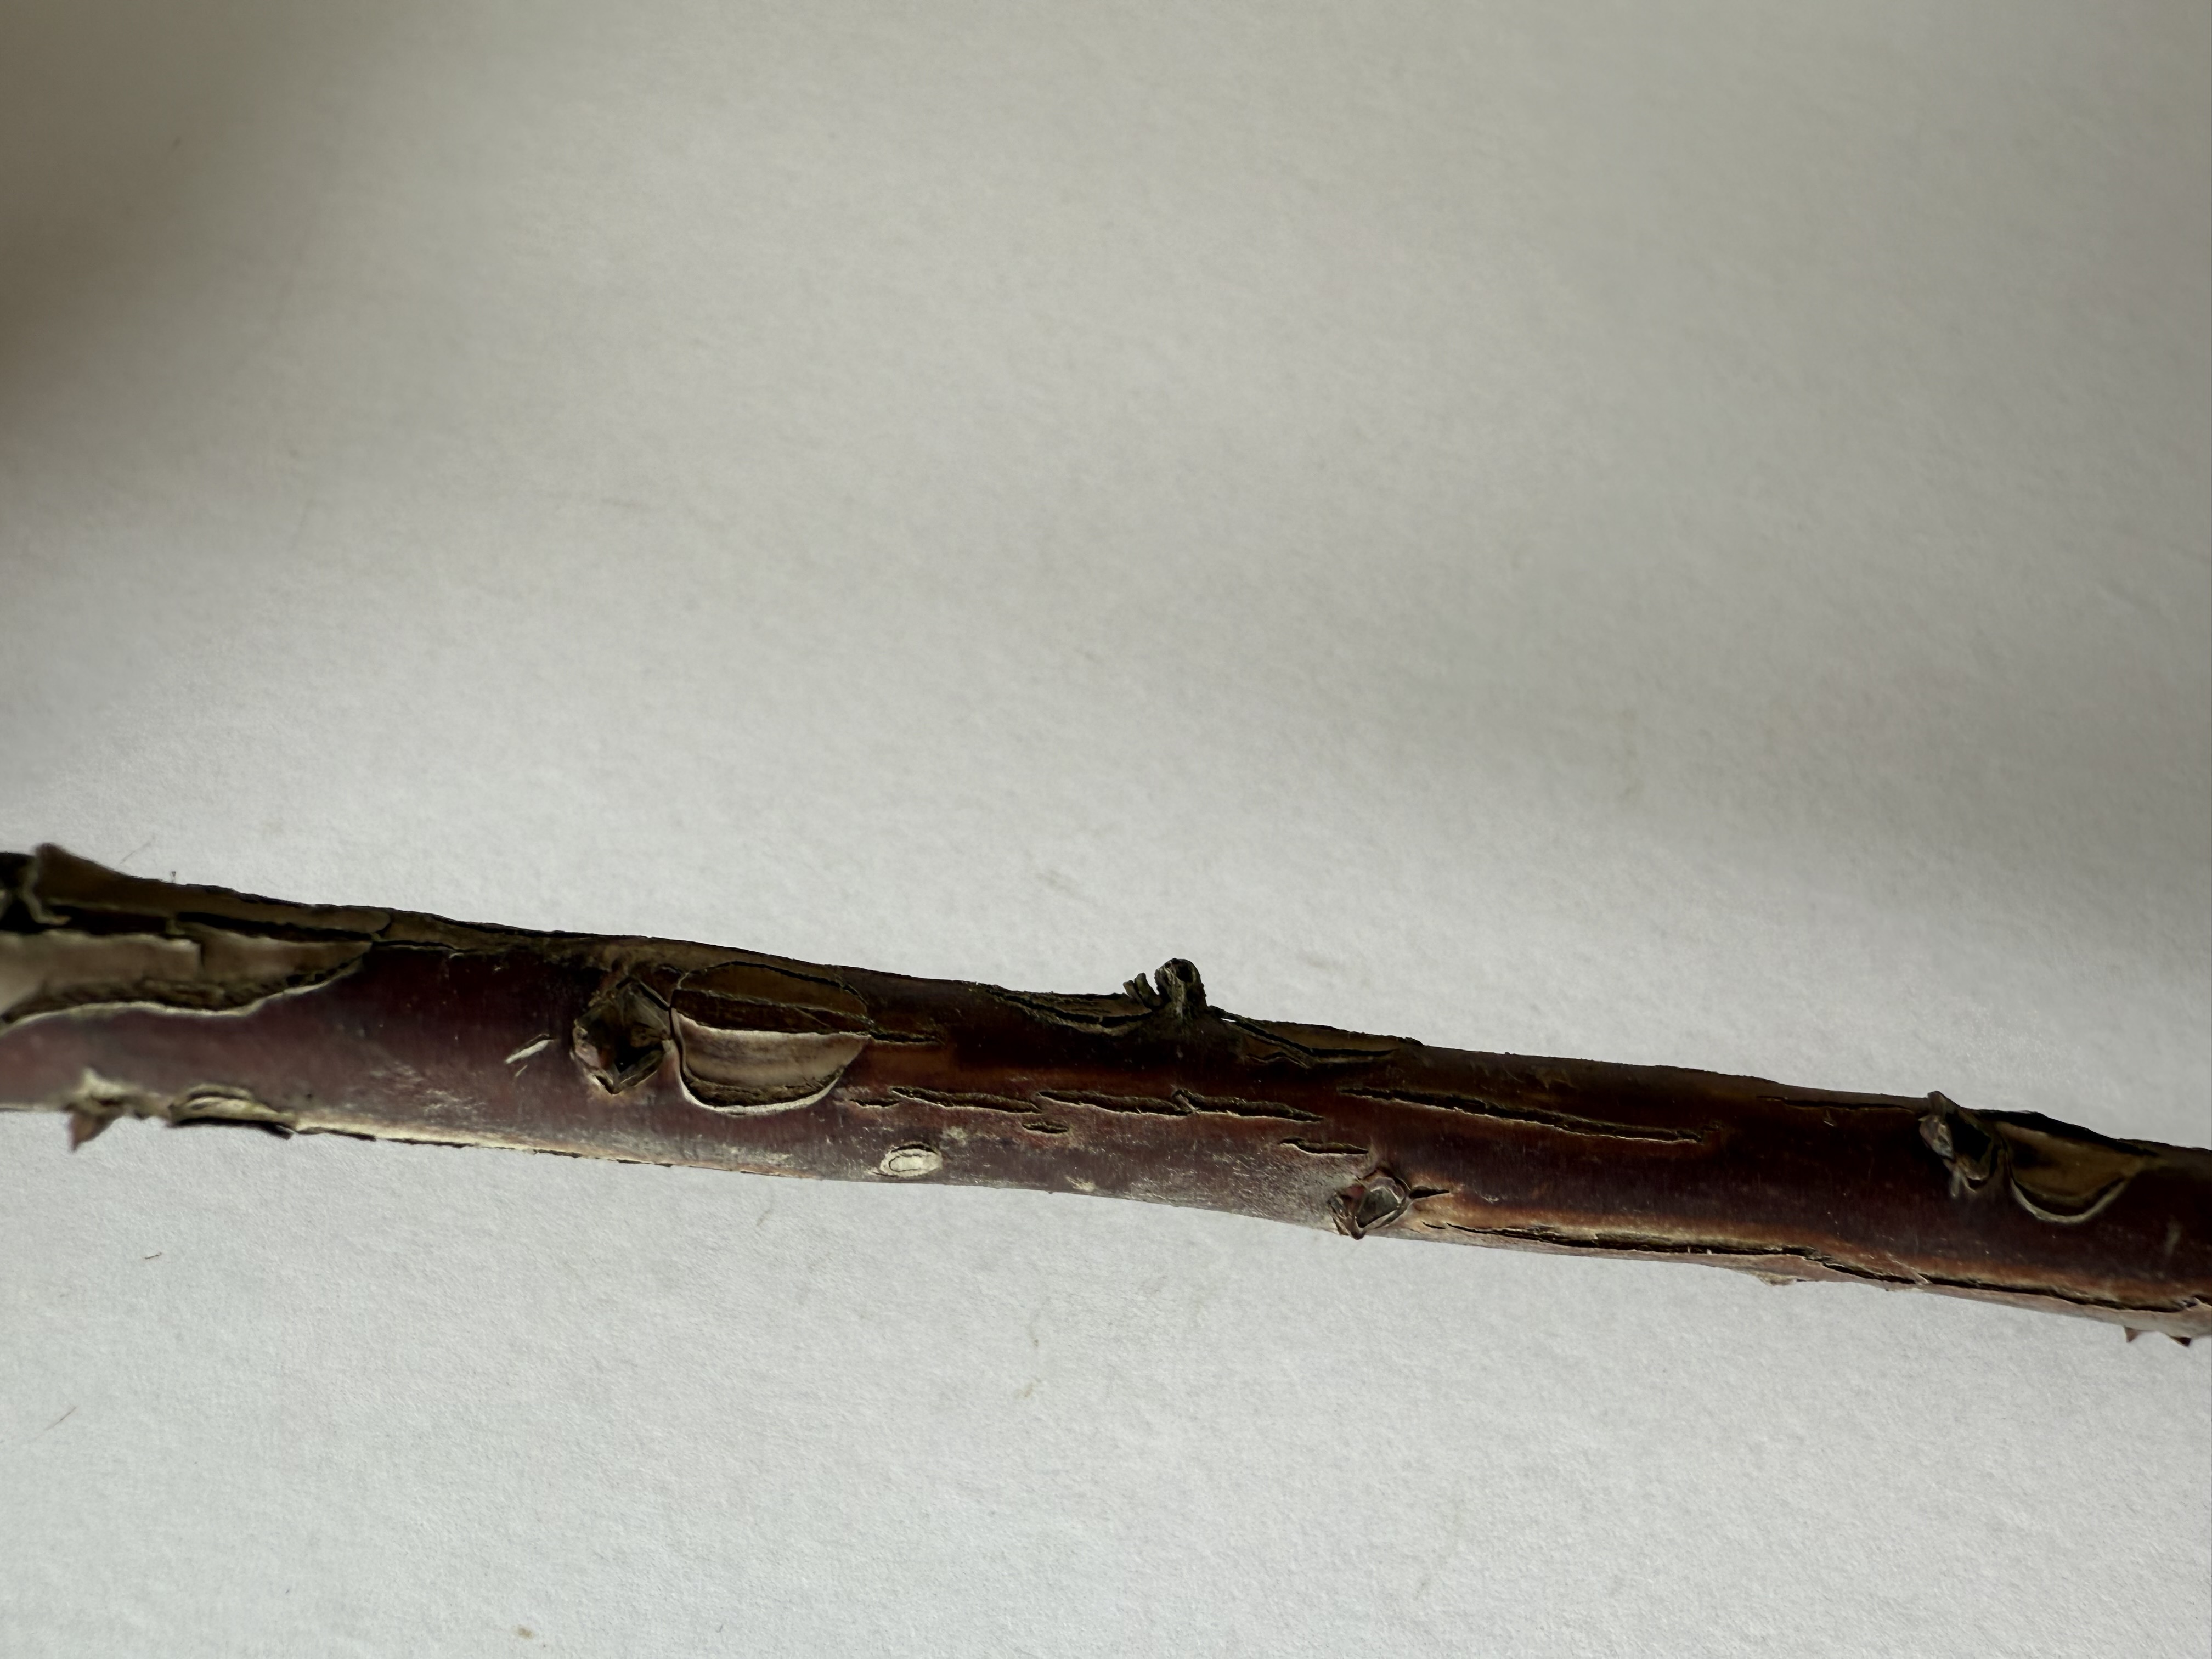
Variety: Strawberry Tree